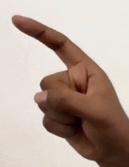
ASL sign: Z